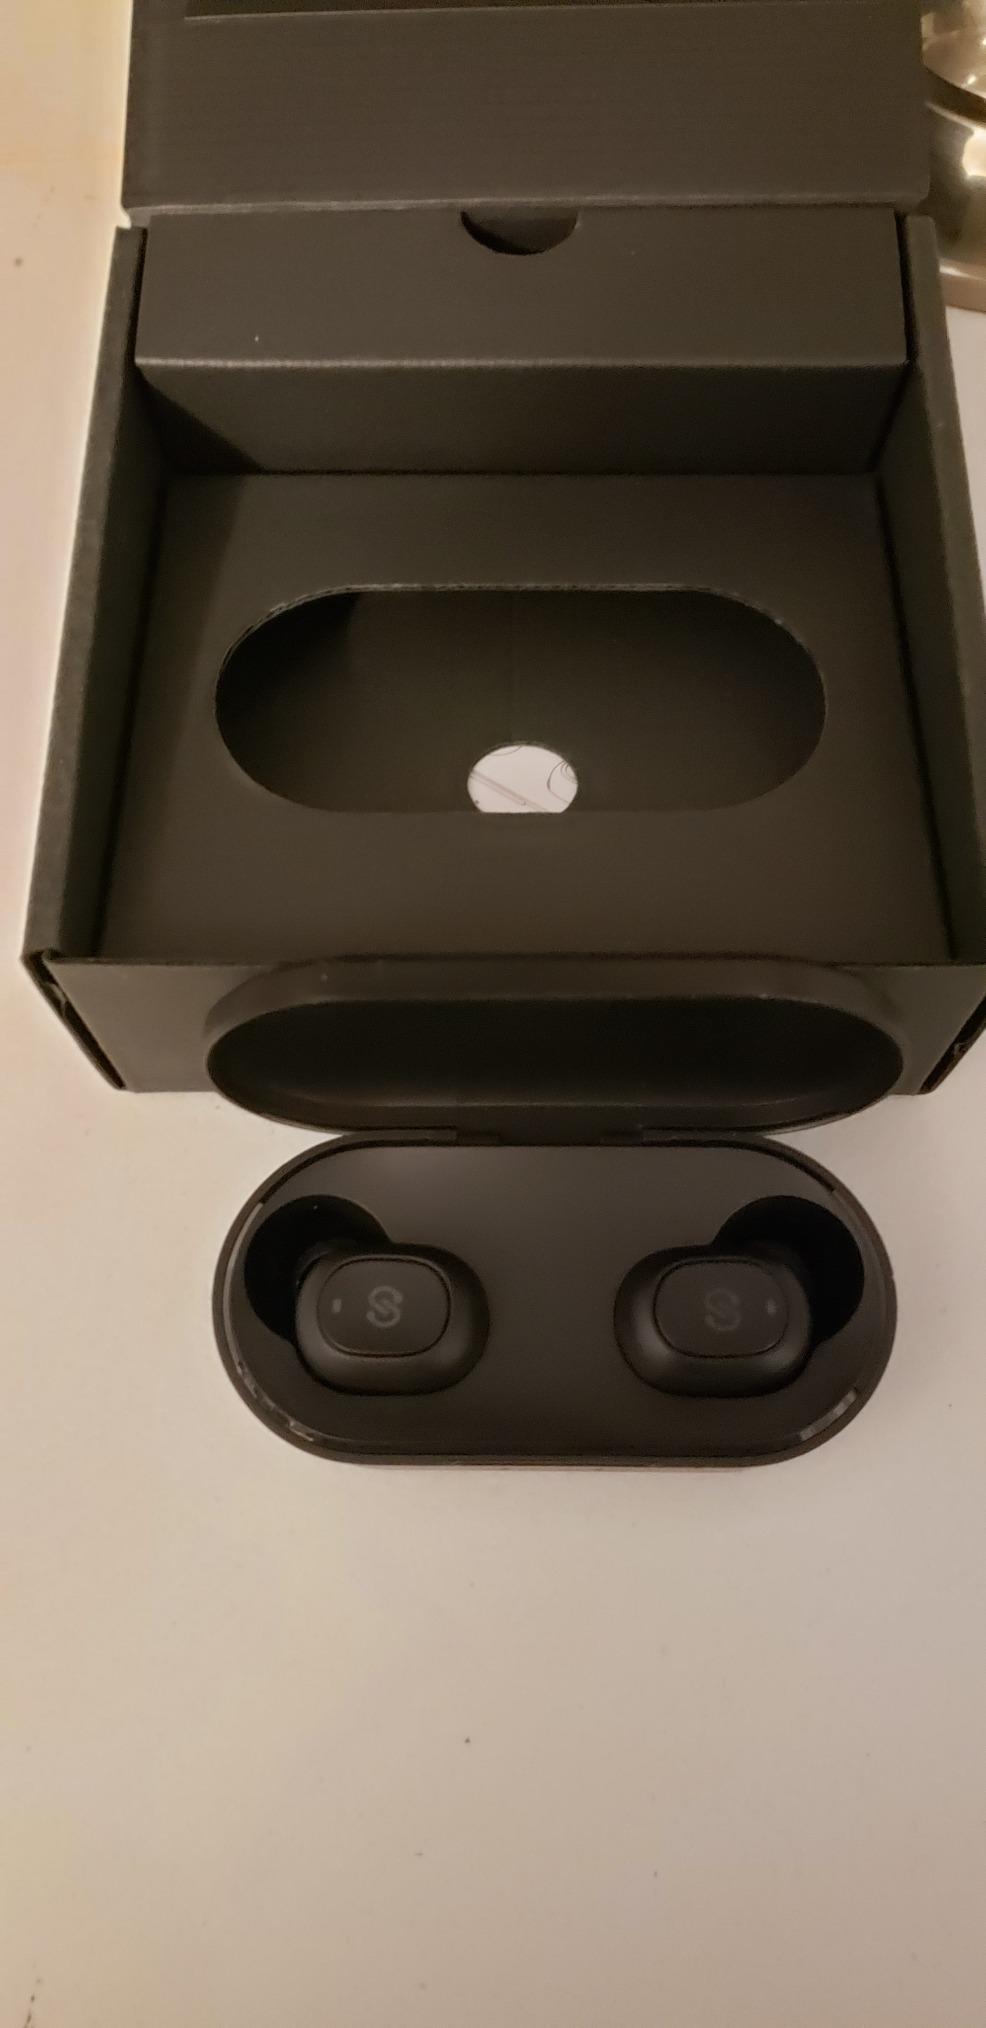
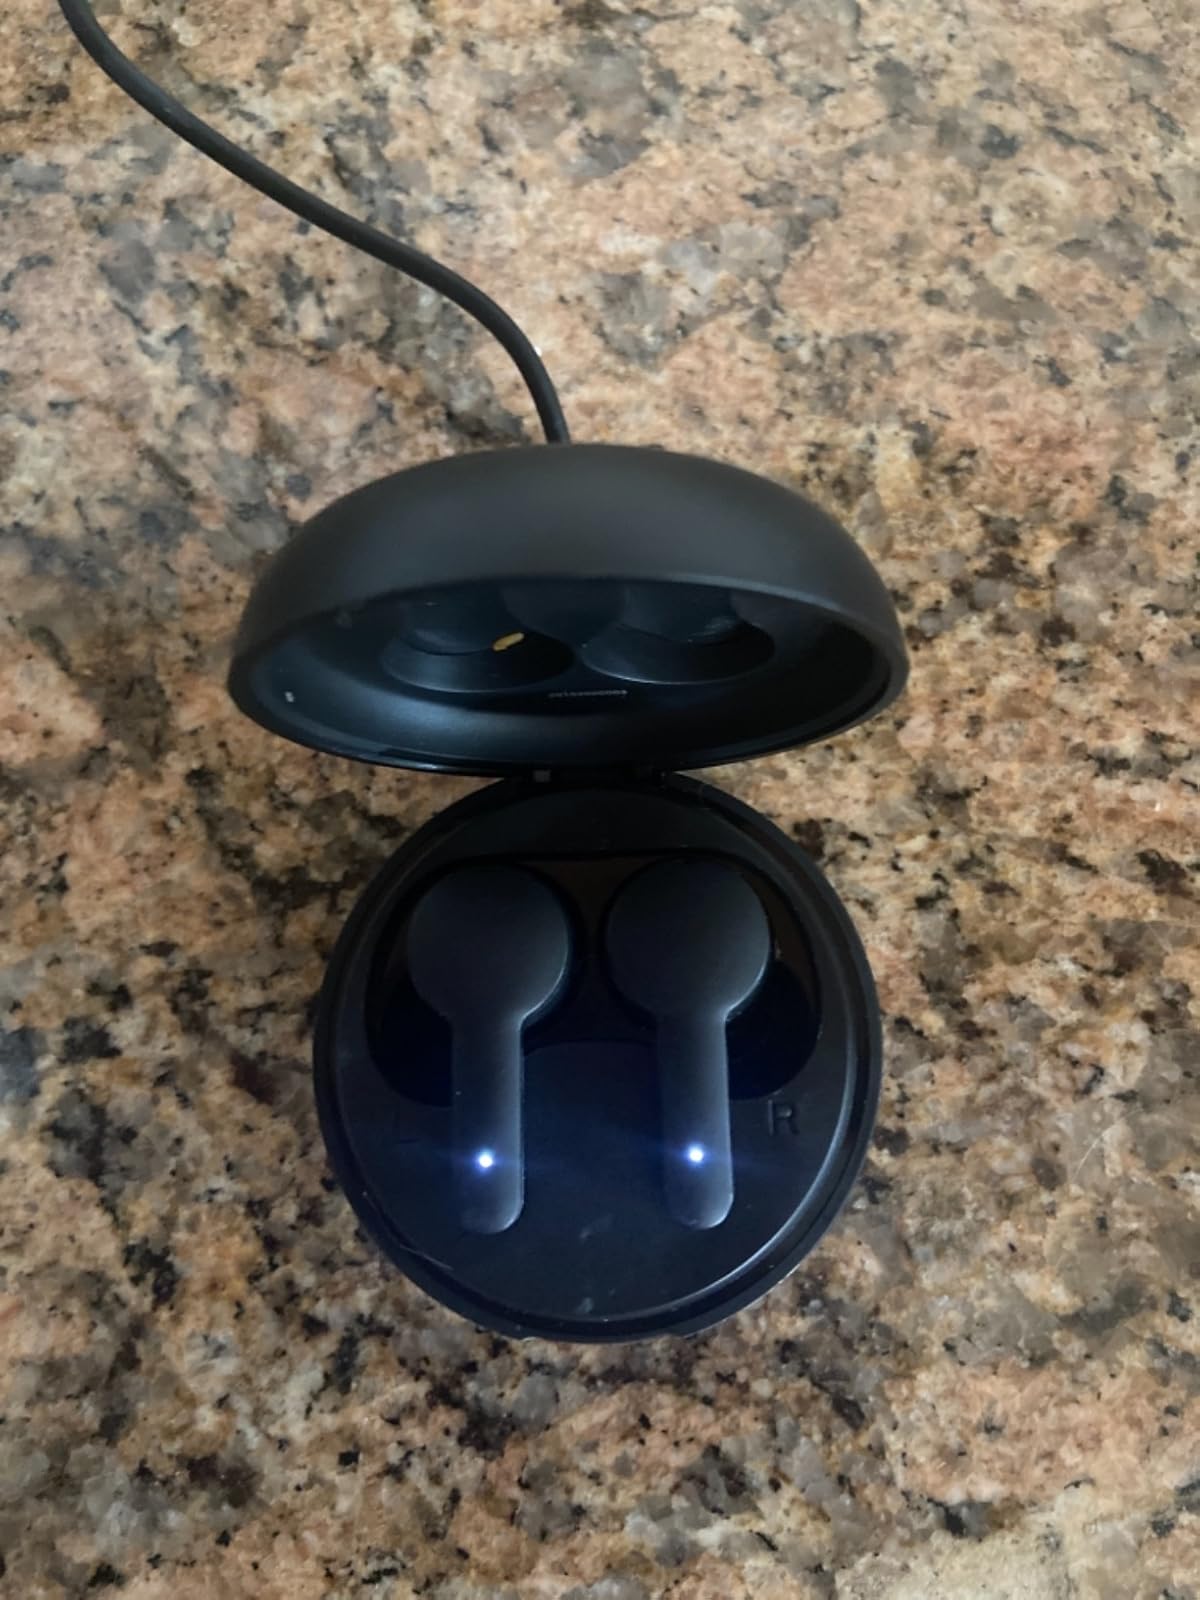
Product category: earbuds
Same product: no